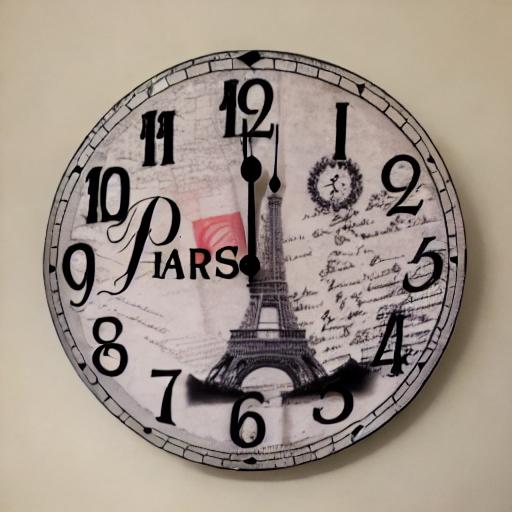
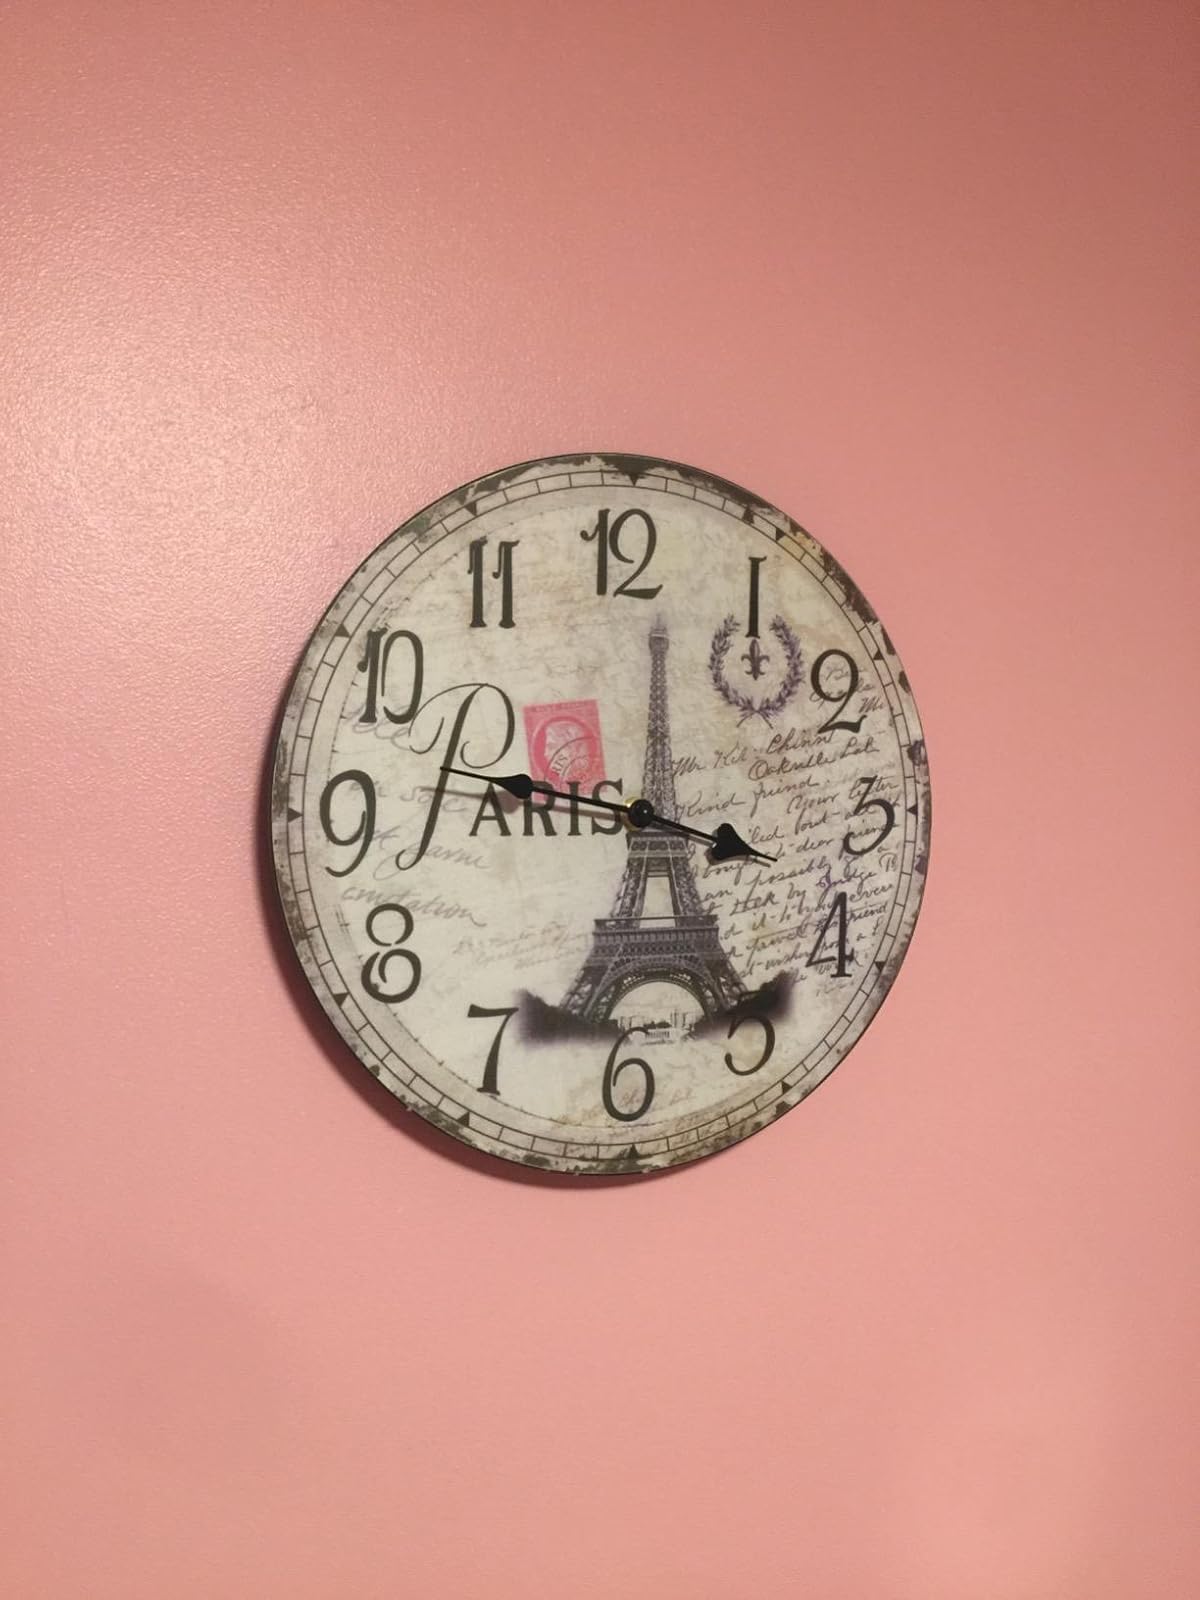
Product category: clock
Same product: no